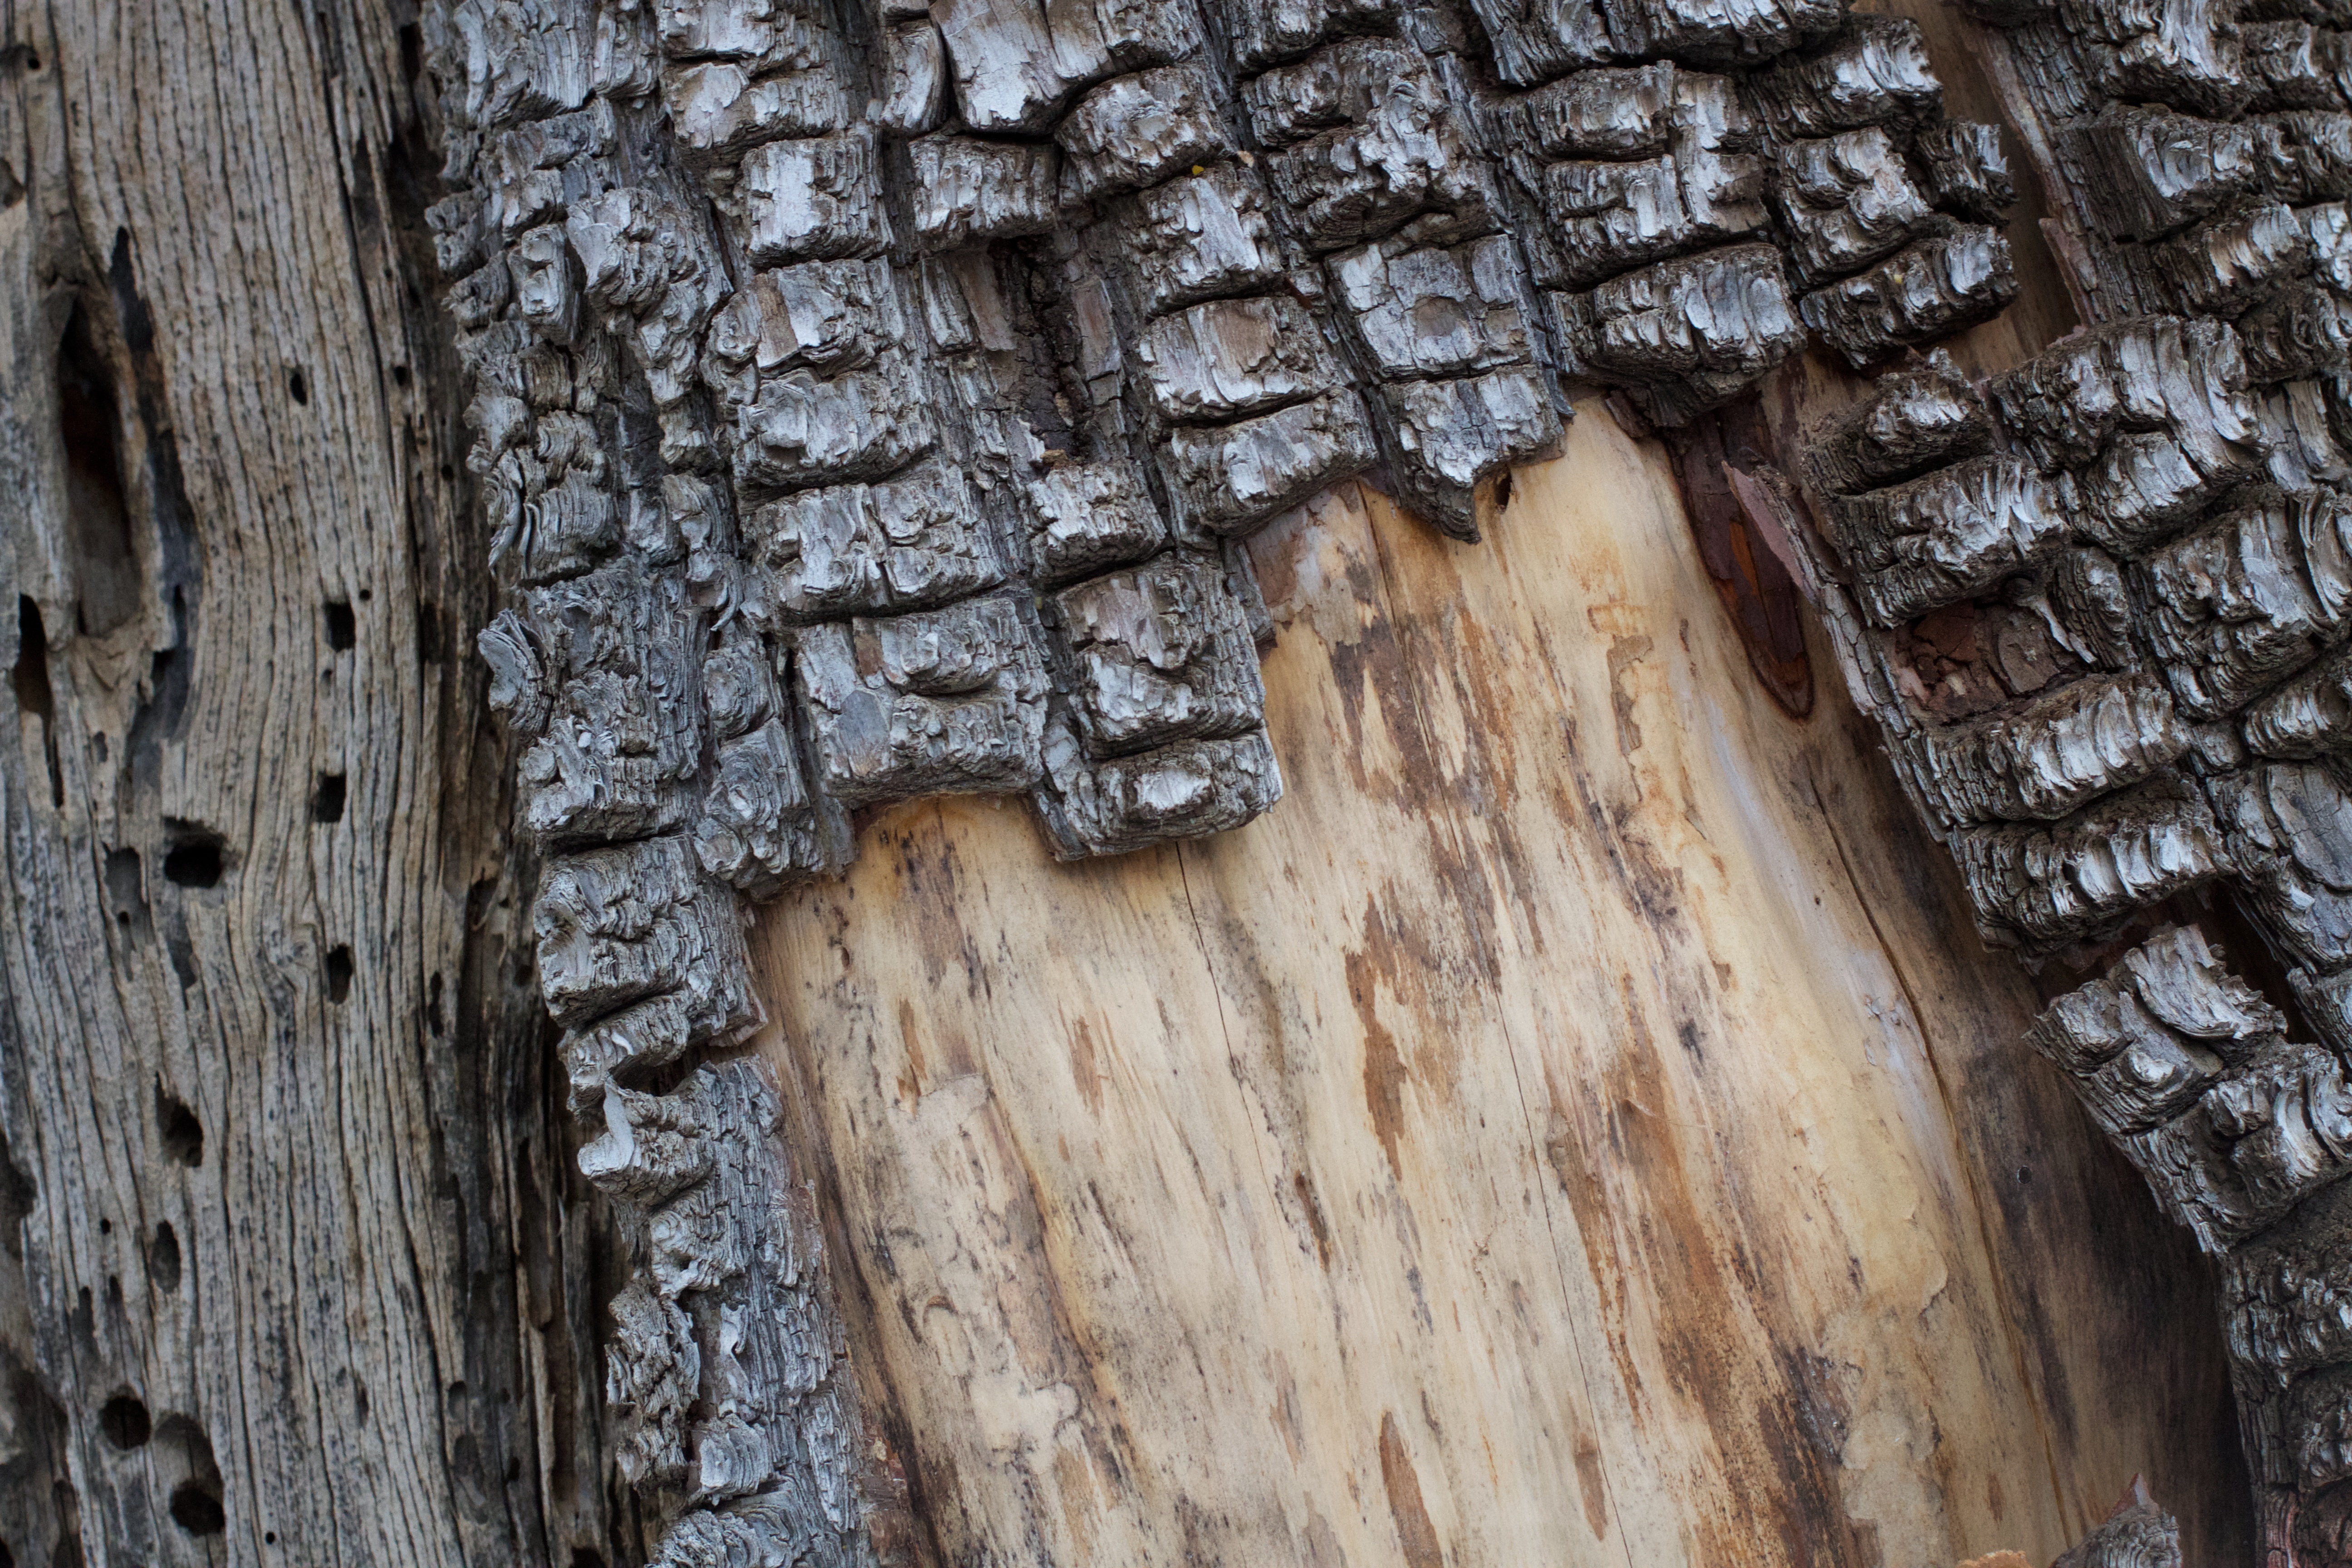
tree, nature, branch, plant, wood, texture, leaf, trunk, wall, soil, cool image, woody plant